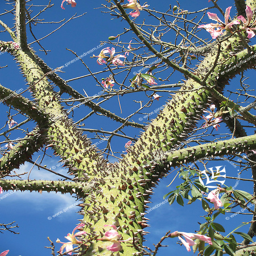
stock image - floss - silk tree with spikes on the trunk and pink flowers .